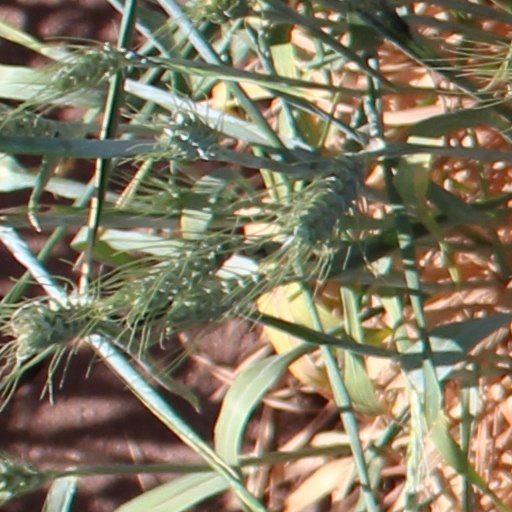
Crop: wheat